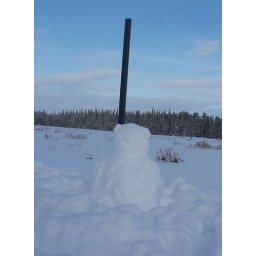
A small snow bear left by the ski/snow shoe trail